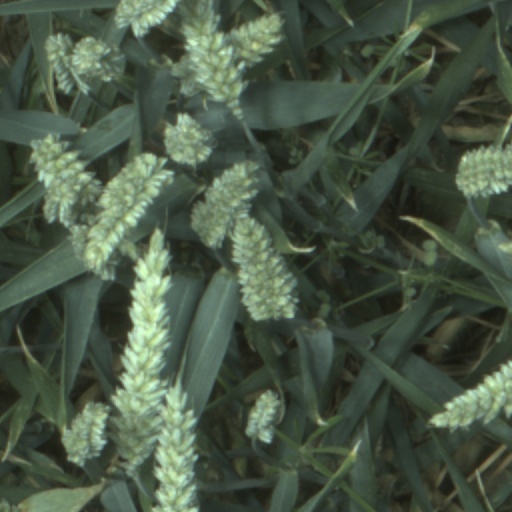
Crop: wheat